Practices and beliefs of Mahatma Gandhi

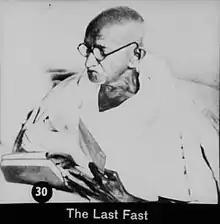
Gandhi's last political protest using fasting, in January 1948

Gandhi used fasting as a political device, often threatening suicide unless demands were met. Congress publicised the fasts as a political action that generated widespread sympathy. In response, the government tried to manipulate news coverage to minimise his challenge to the Raj. He fasted in 1932 to protest the voting scheme for separate political representation for Dalits; Gandhi did not want them segregated. The British government stopped the London press from showing photographs of his emaciated body, because it would elicit sympathy. Gandhi's 1943 hunger strike took place during a two-year prison term for the anti-colonial Quit India movement. The government called on nutritional experts to demystify his action, and again no photos were allowed. However, his final fast in 1948, after the end of British rule in India, his hunger strike was lauded by the British press and this time did include full-length photos.